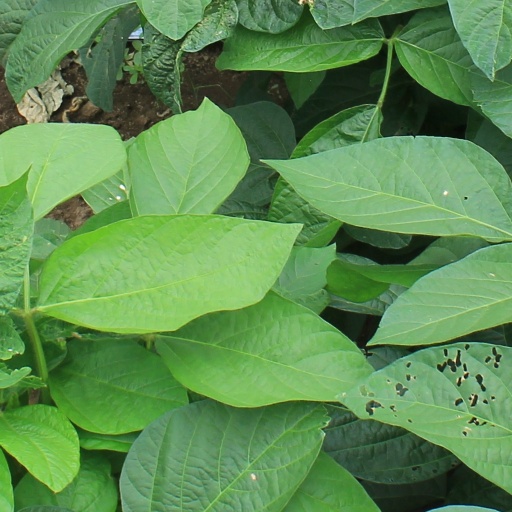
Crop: soybean